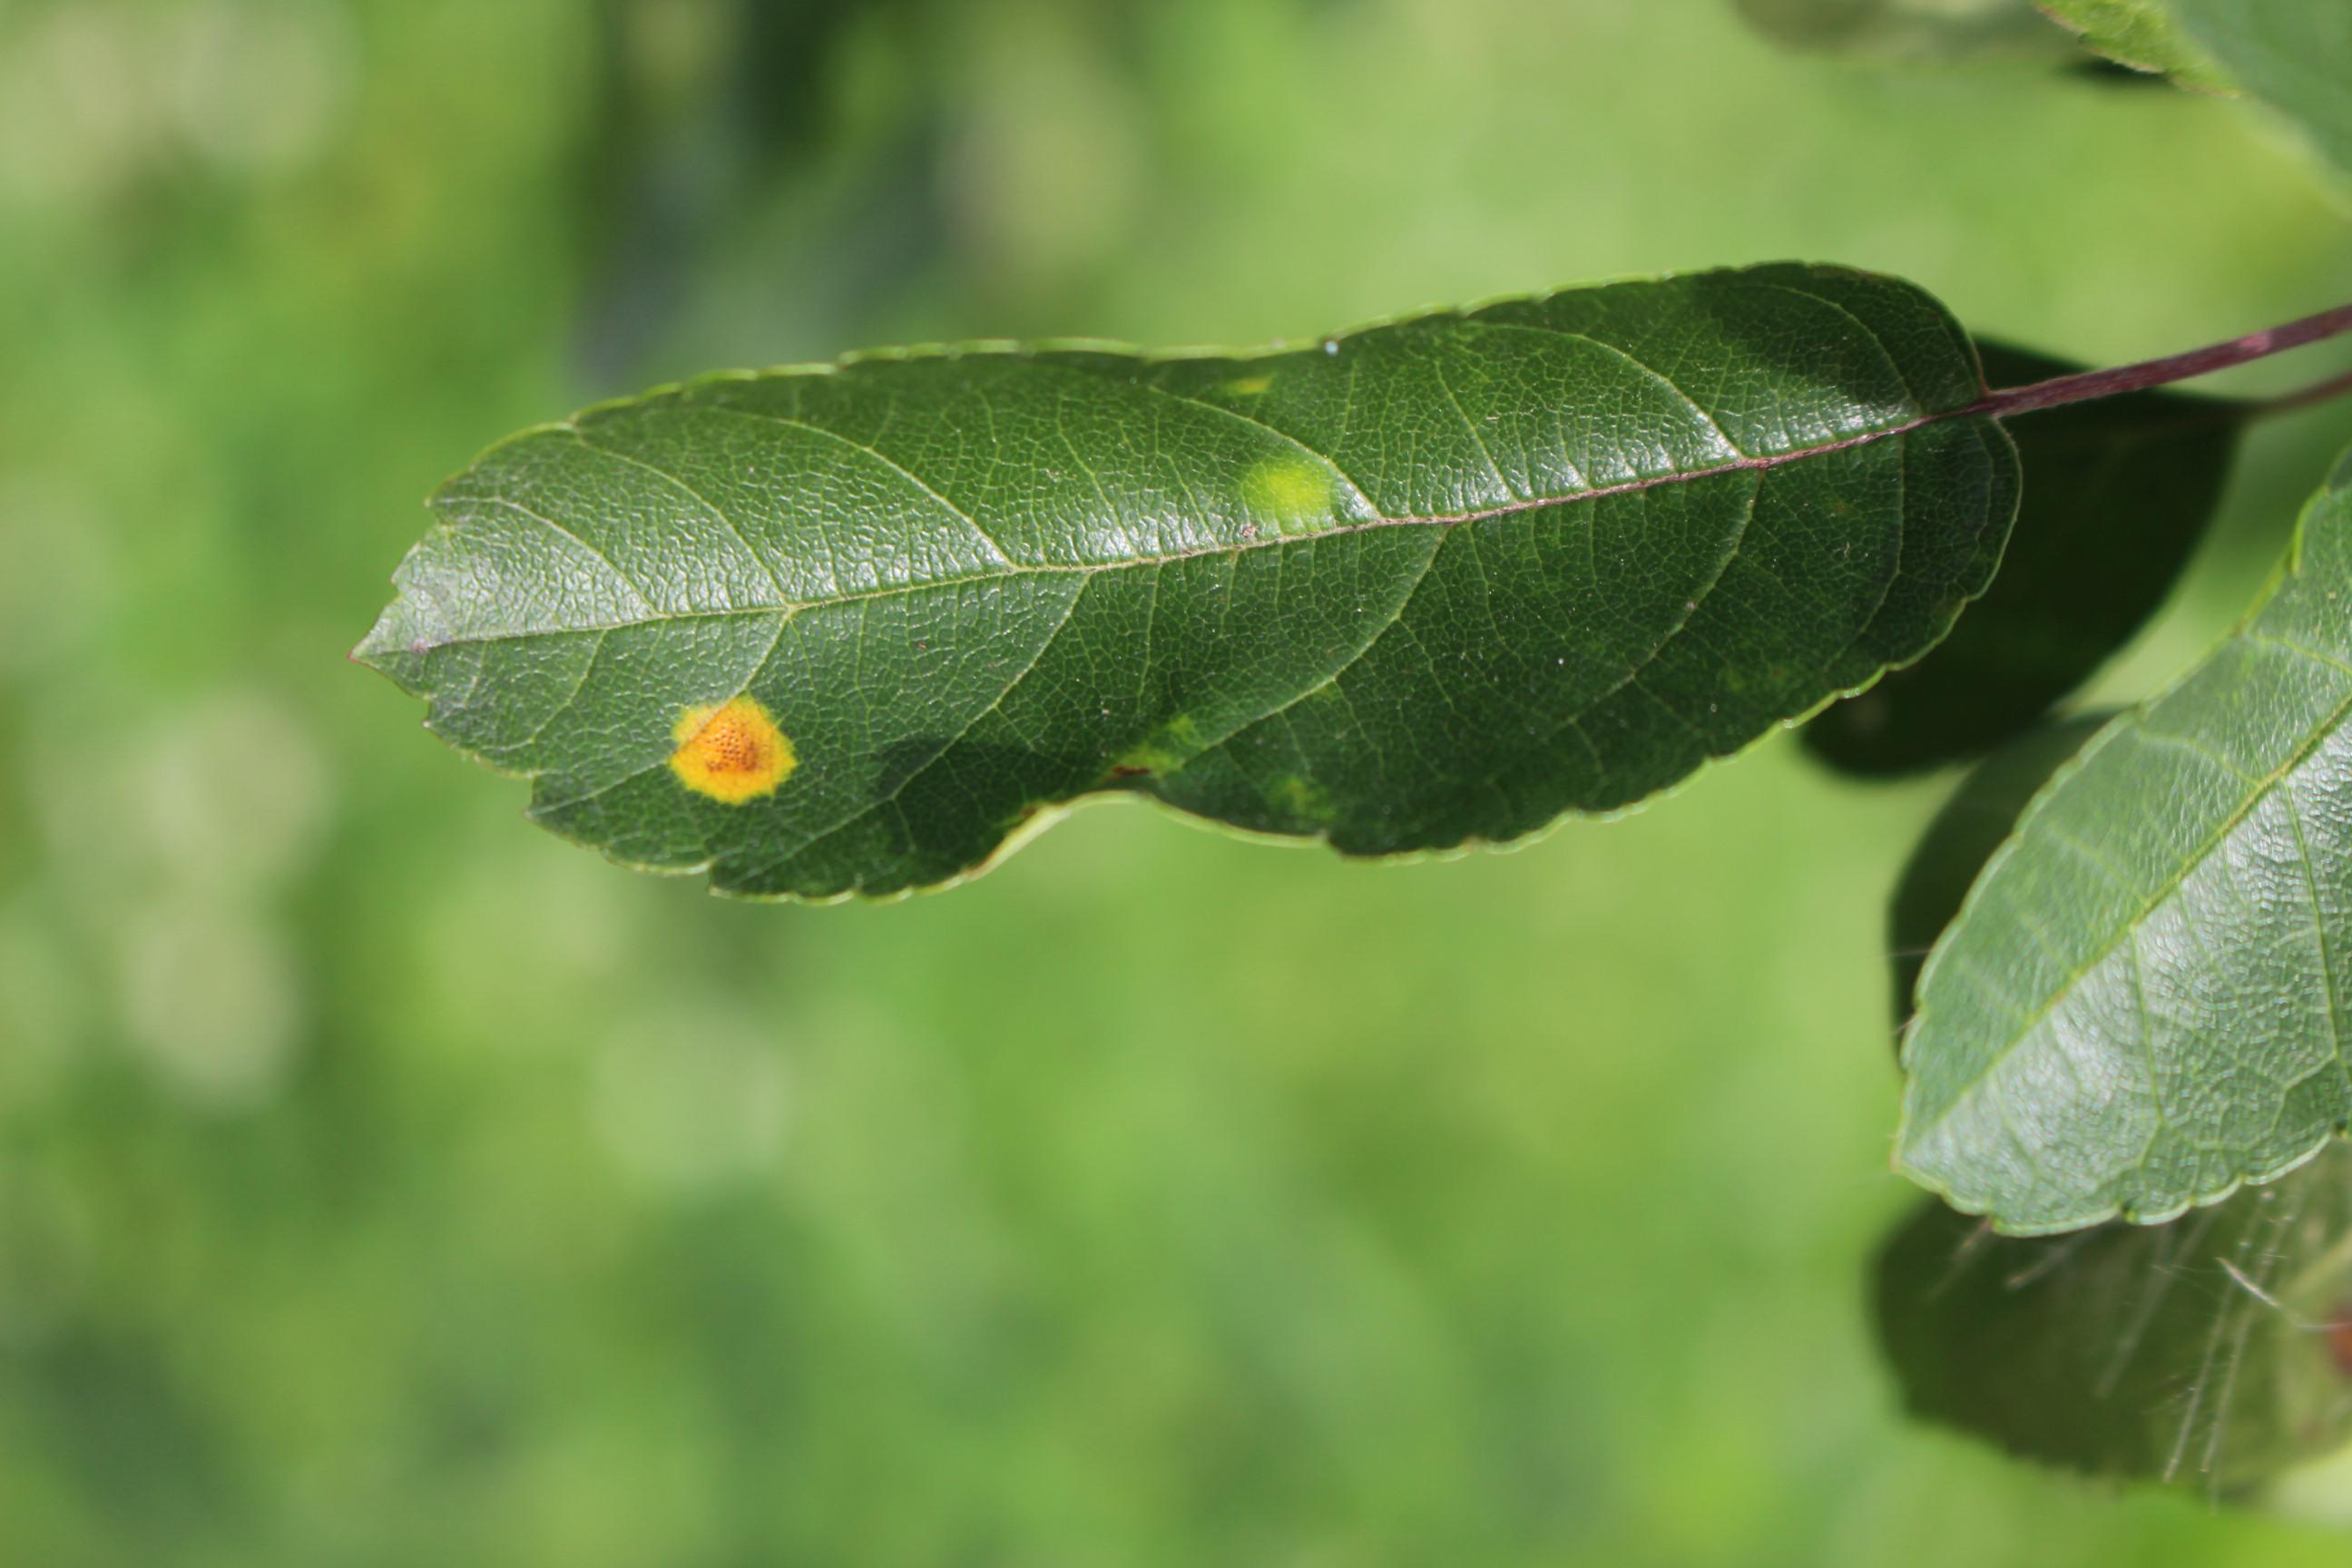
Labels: rust